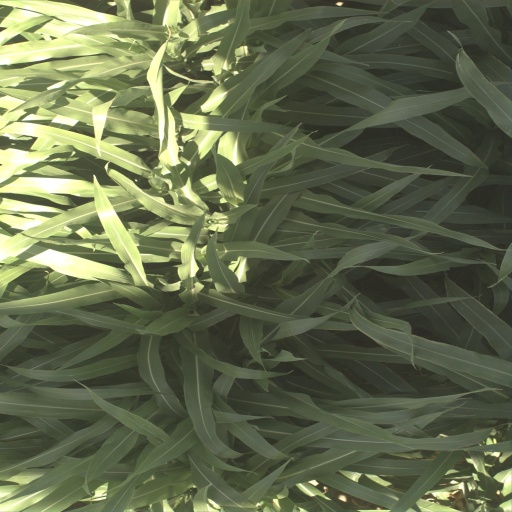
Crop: sorghum